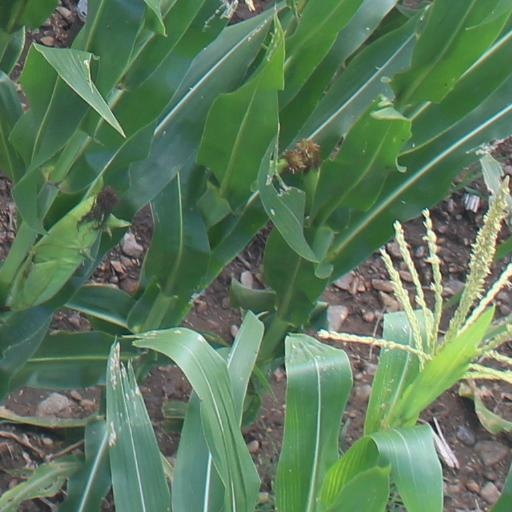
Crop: maize; corn